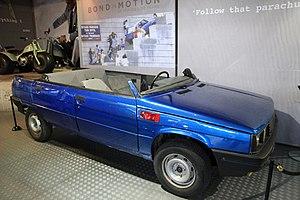
Rémy Julienne, né le 17 avril 1930 à Cepoy, est un cascadeur et concepteur de cascades français. Avec plus de 1 400 productions à son actif et une carrière internationale, il est considéré comme « le casse-cou du cinéma français ».
Les Renault 9 et 11 sont deux modèles d'automobiles compactes à traction avant produites par Renault durant les années 1980 à Douai. Elles seront aussi produites aux États-Unis respectivement sous les noms Renault Alliance et Renault Encore par le partenaire American Motors Corporation.